Theodora (wife of Justinian I)

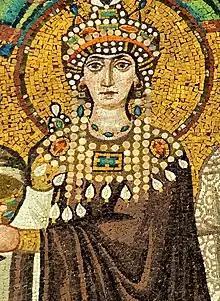
Depiction from a contemporary portrait mosaic in the Basilica of San Vitale, Ravenna

Theodora (Greek: Θεοδώρα; 490/50028 June 548) was a Byzantine empress and wife of emperor Justinian I. She was from humble origins and became empress when her husband became emperor in 527. Theodora was one of his chief political advisers. She is recognized as a saint in the Eastern Orthodox Church and the Oriental Orthodox Churches, and commemorated on 14 November.